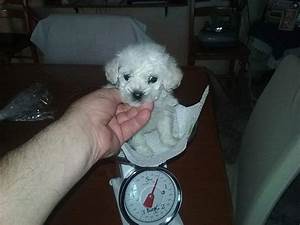
Label: cane